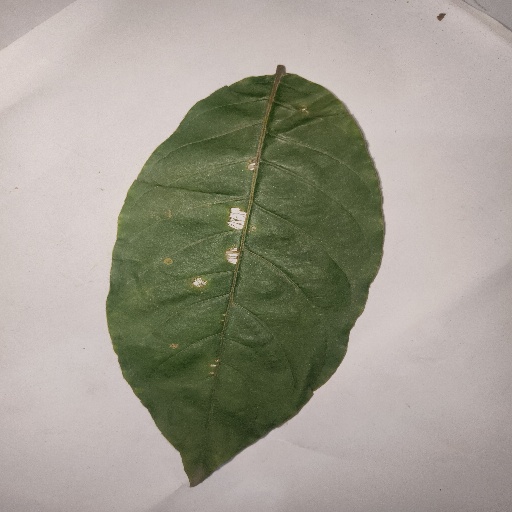
Species: HariTaki
Leaf condition: Bacterial Spot